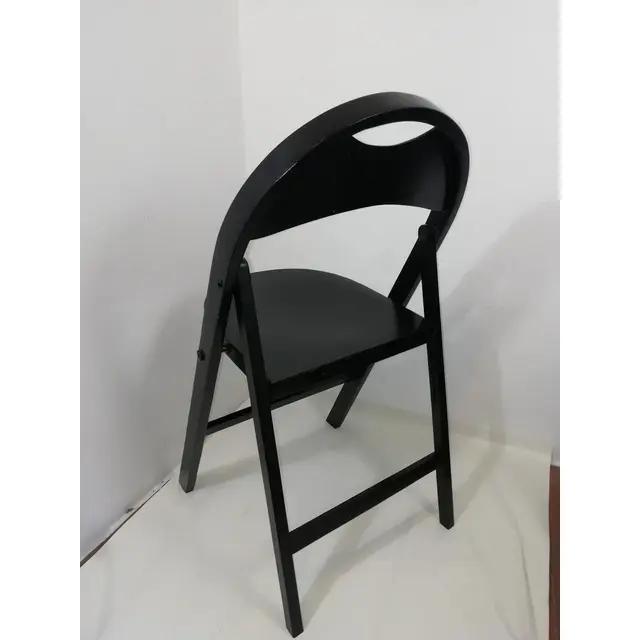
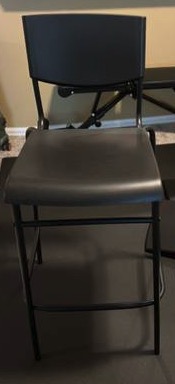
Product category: stool
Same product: no